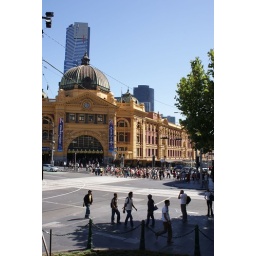
more than 100 years old train station and tallest building in melbourne